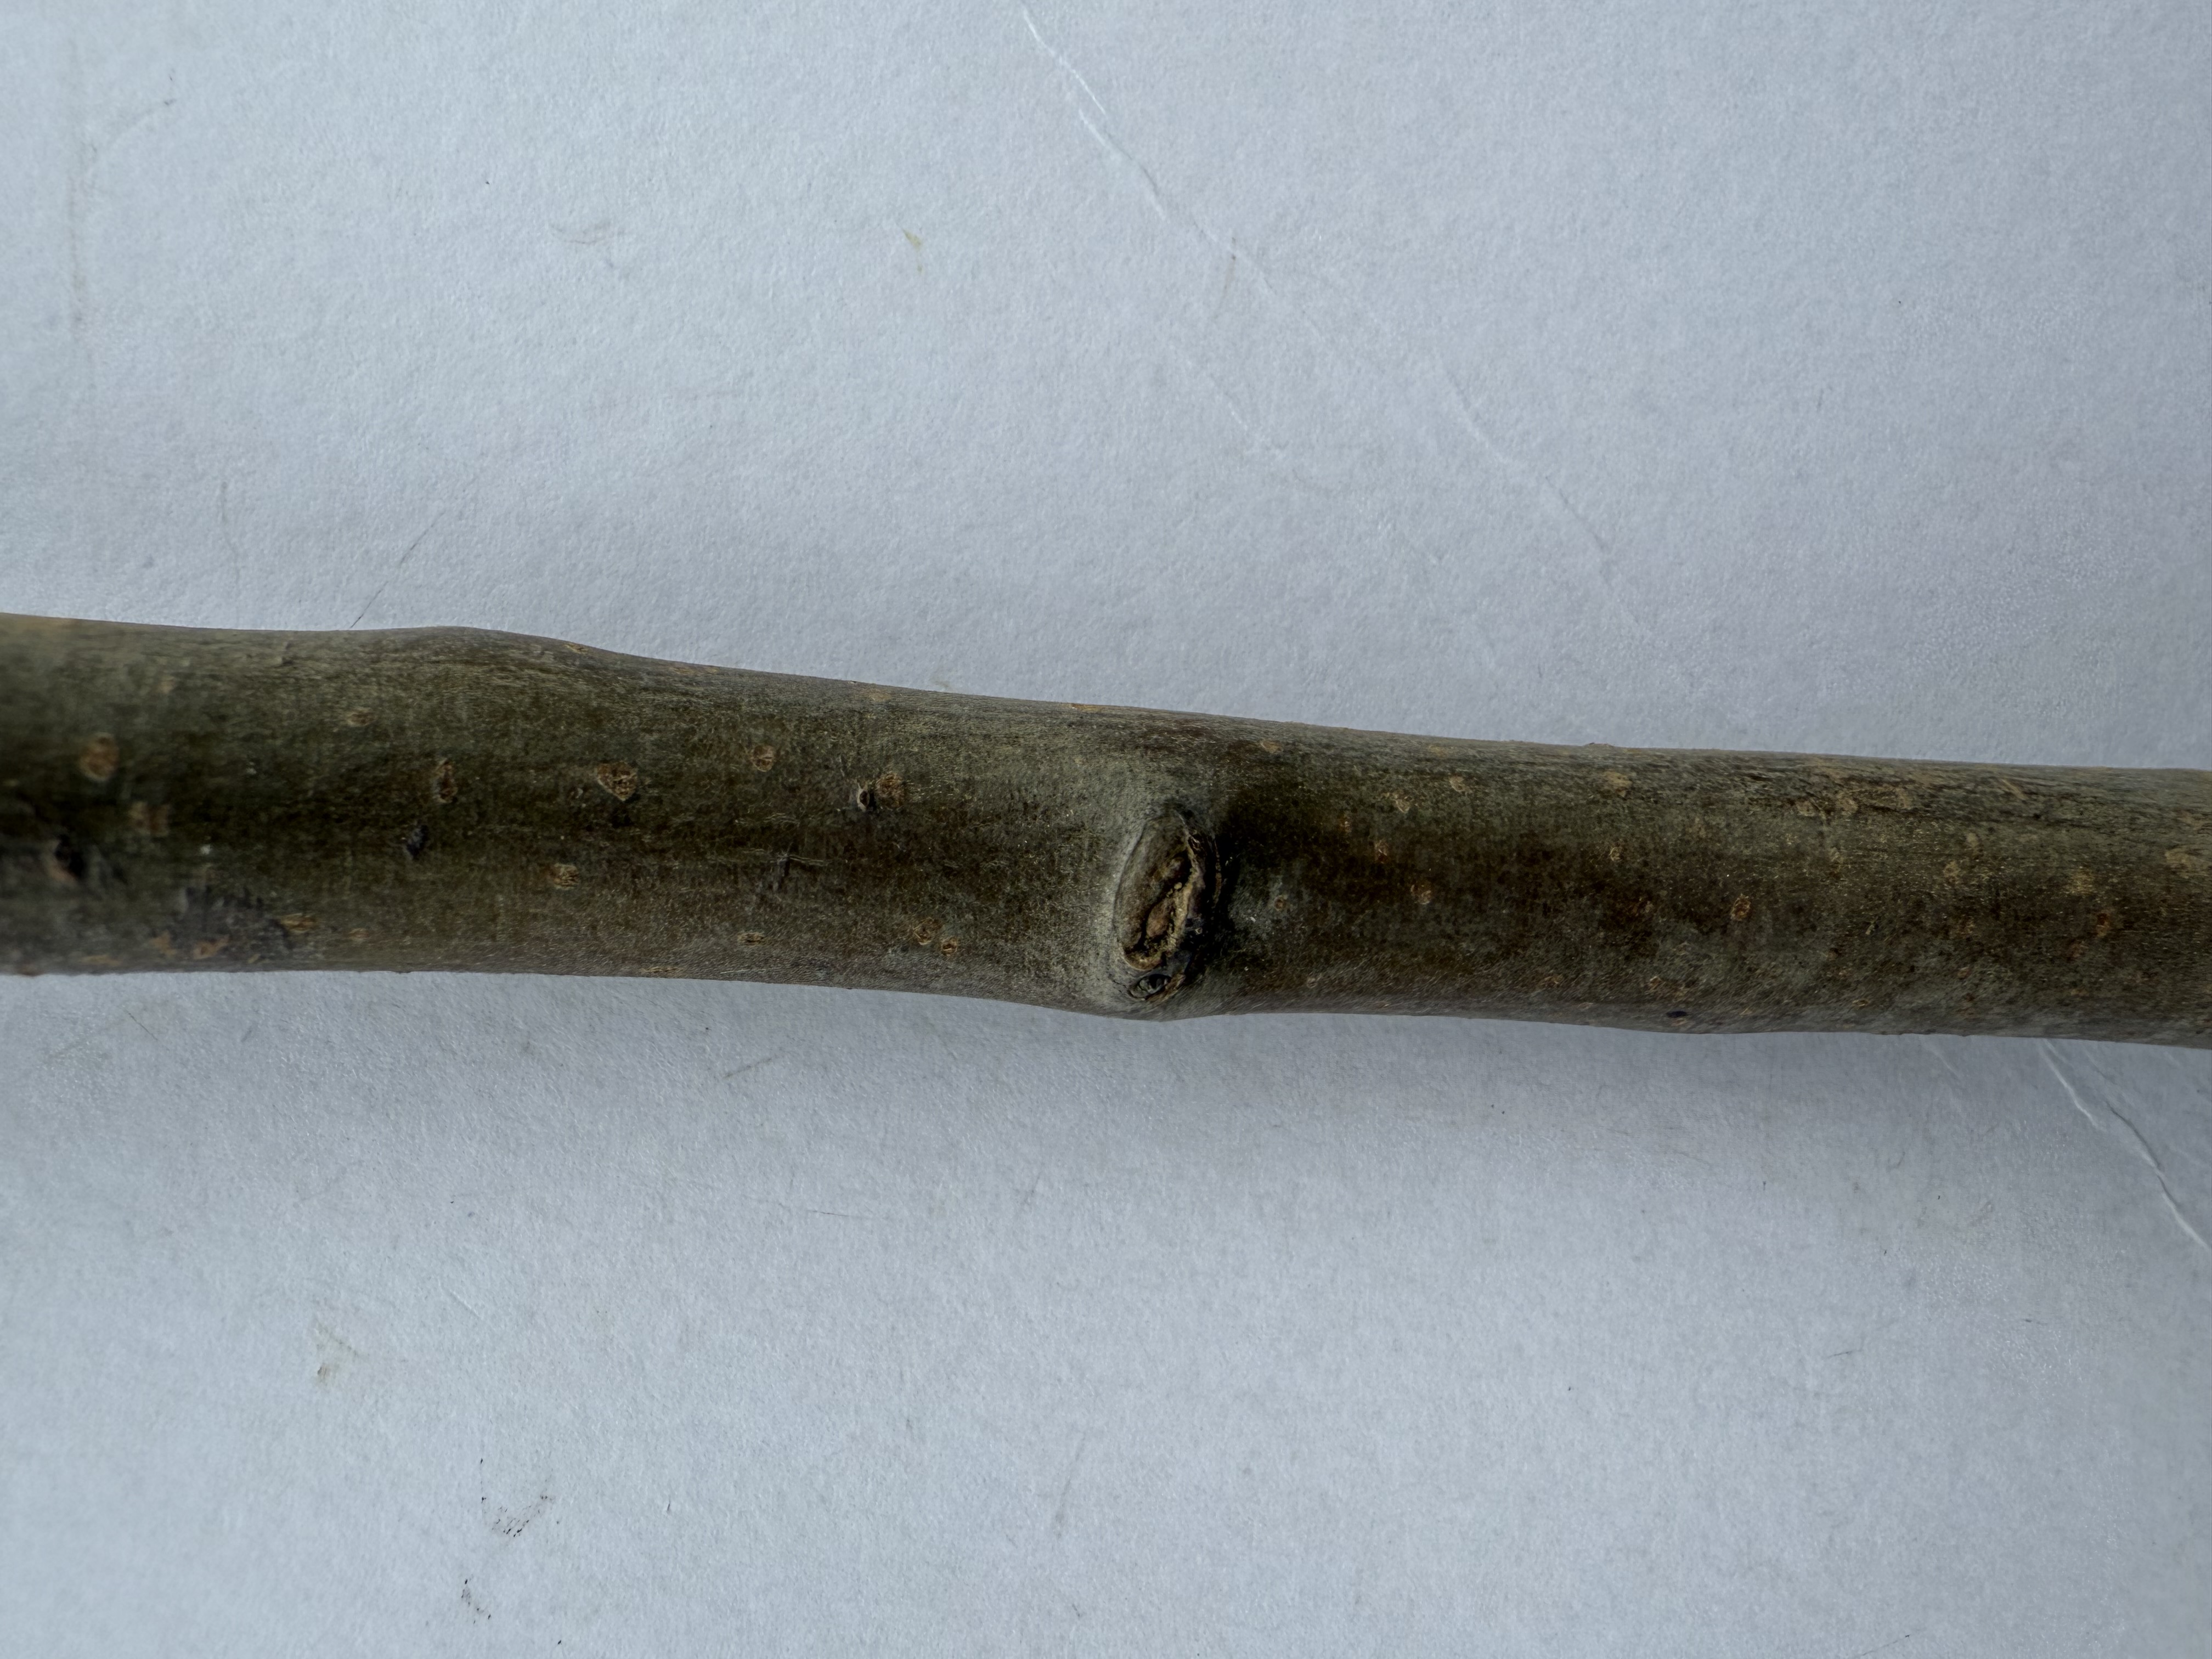
Variety: Egrisap Pear